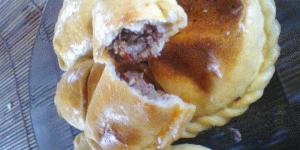
empanadas de carne jamon y queso